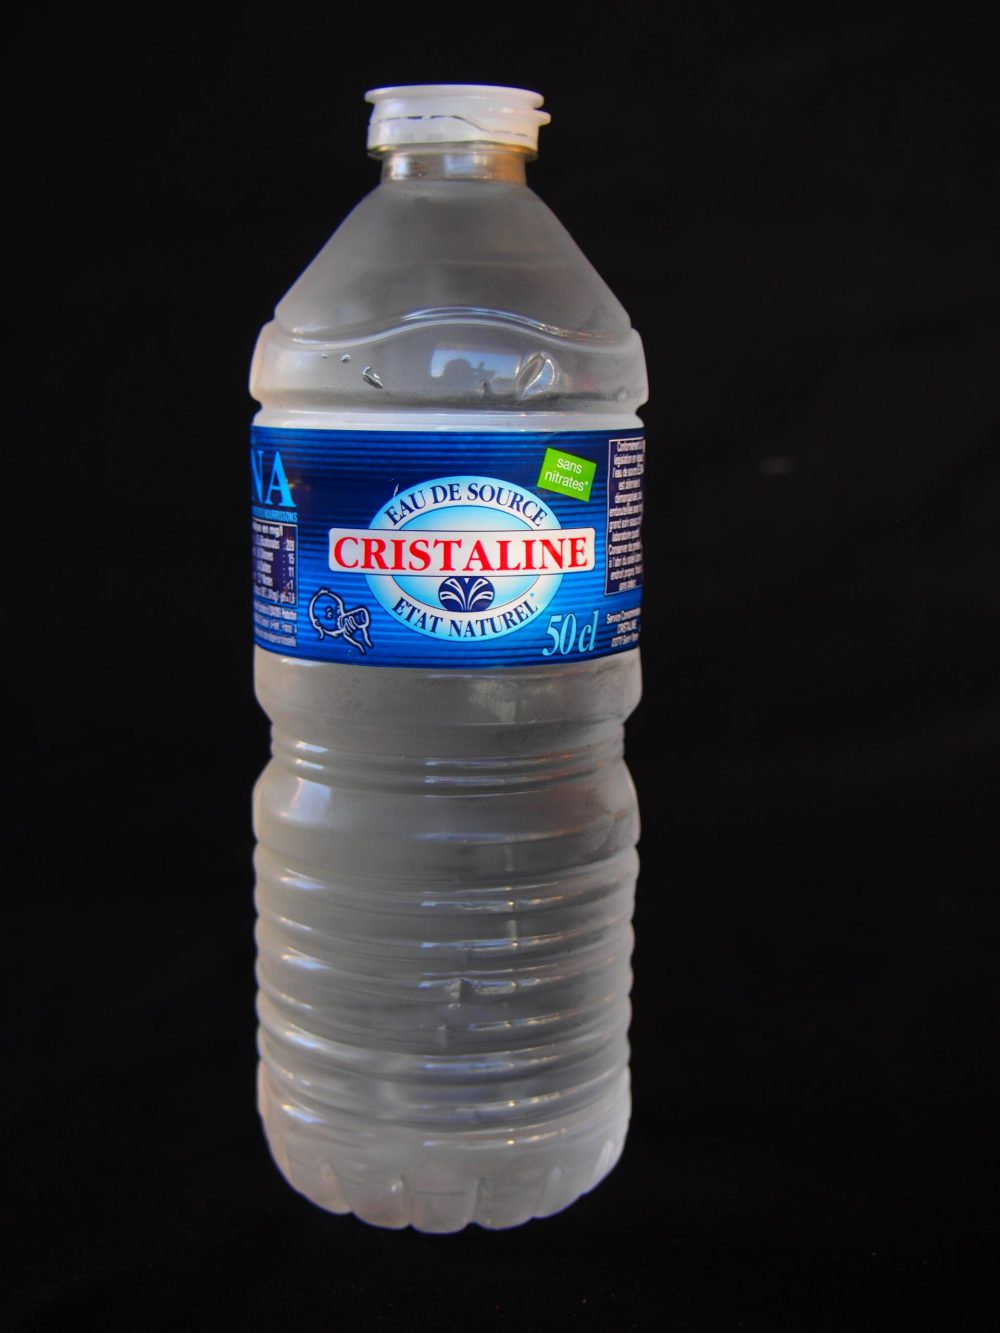
Waste category: plastic